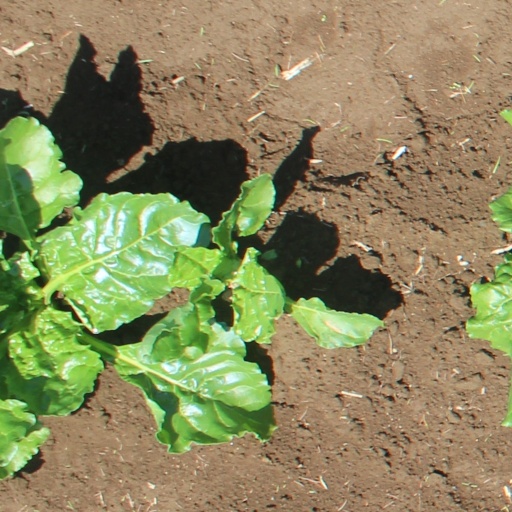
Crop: sugar beet